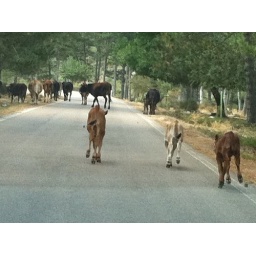
cows in the road